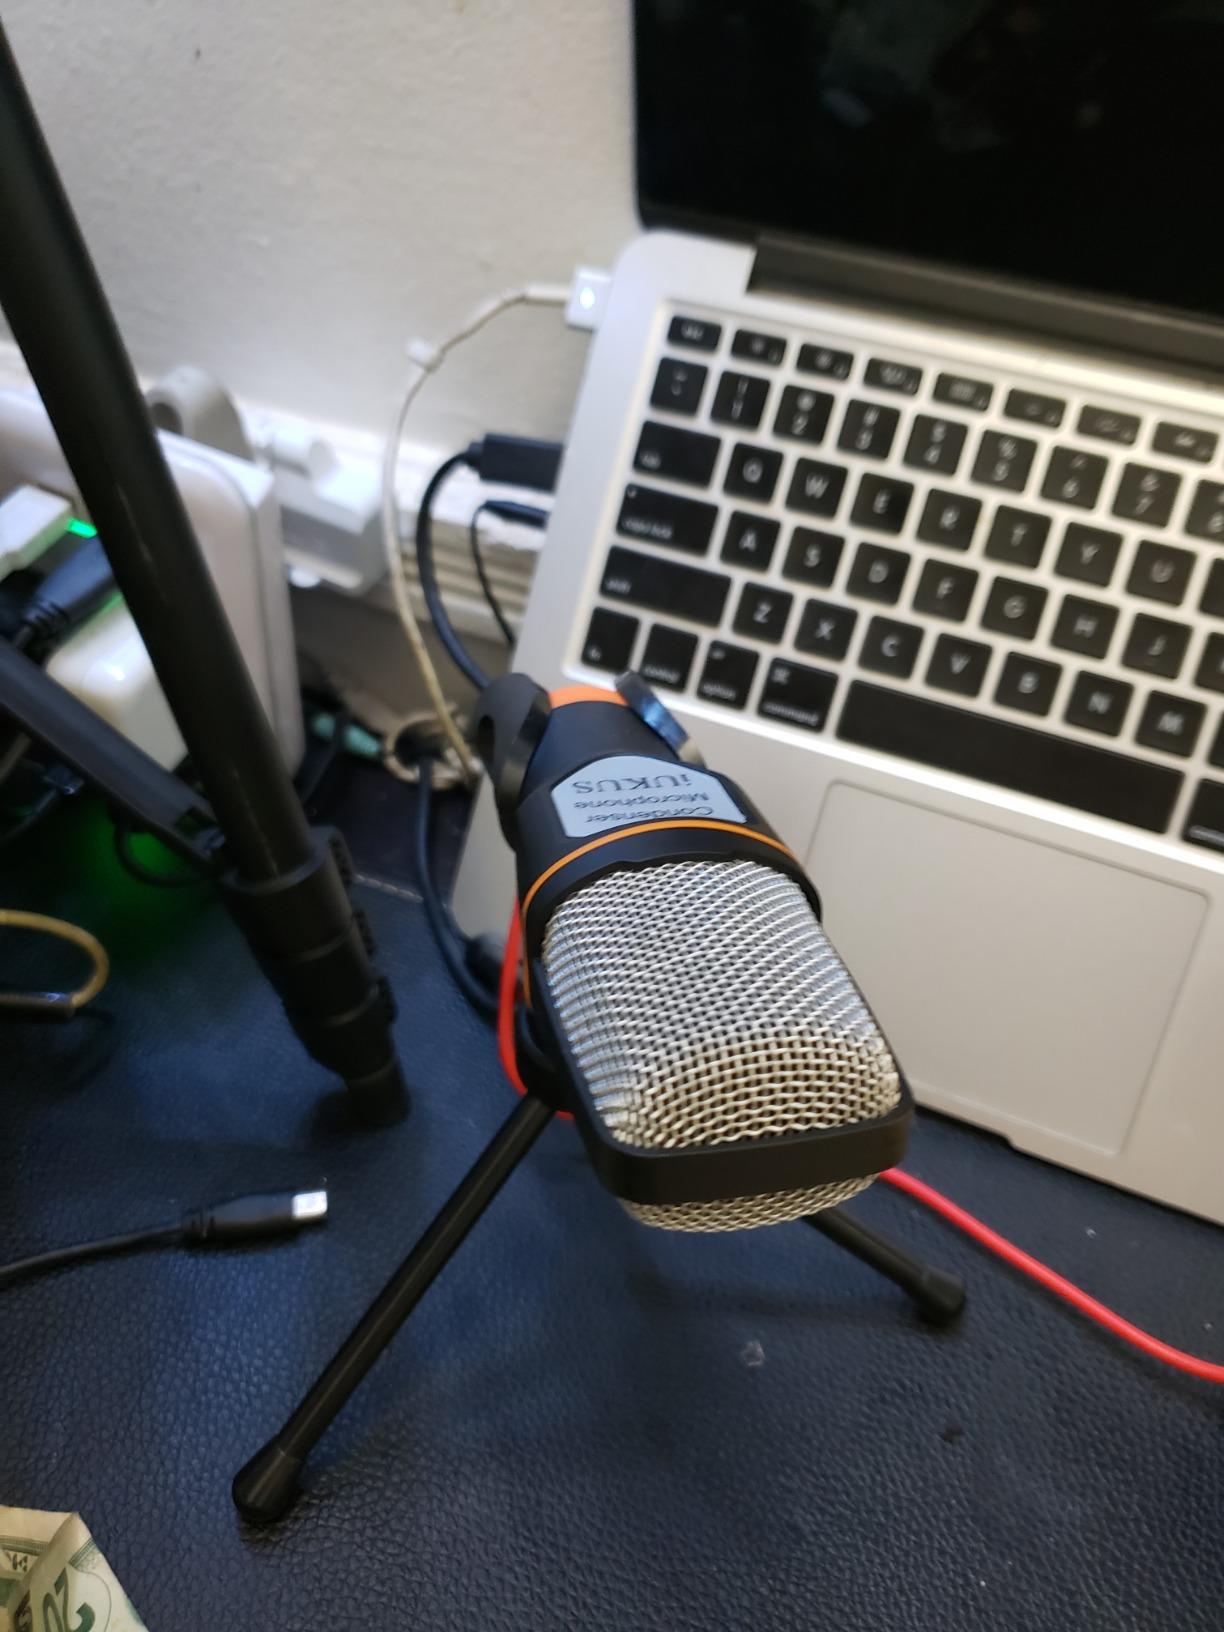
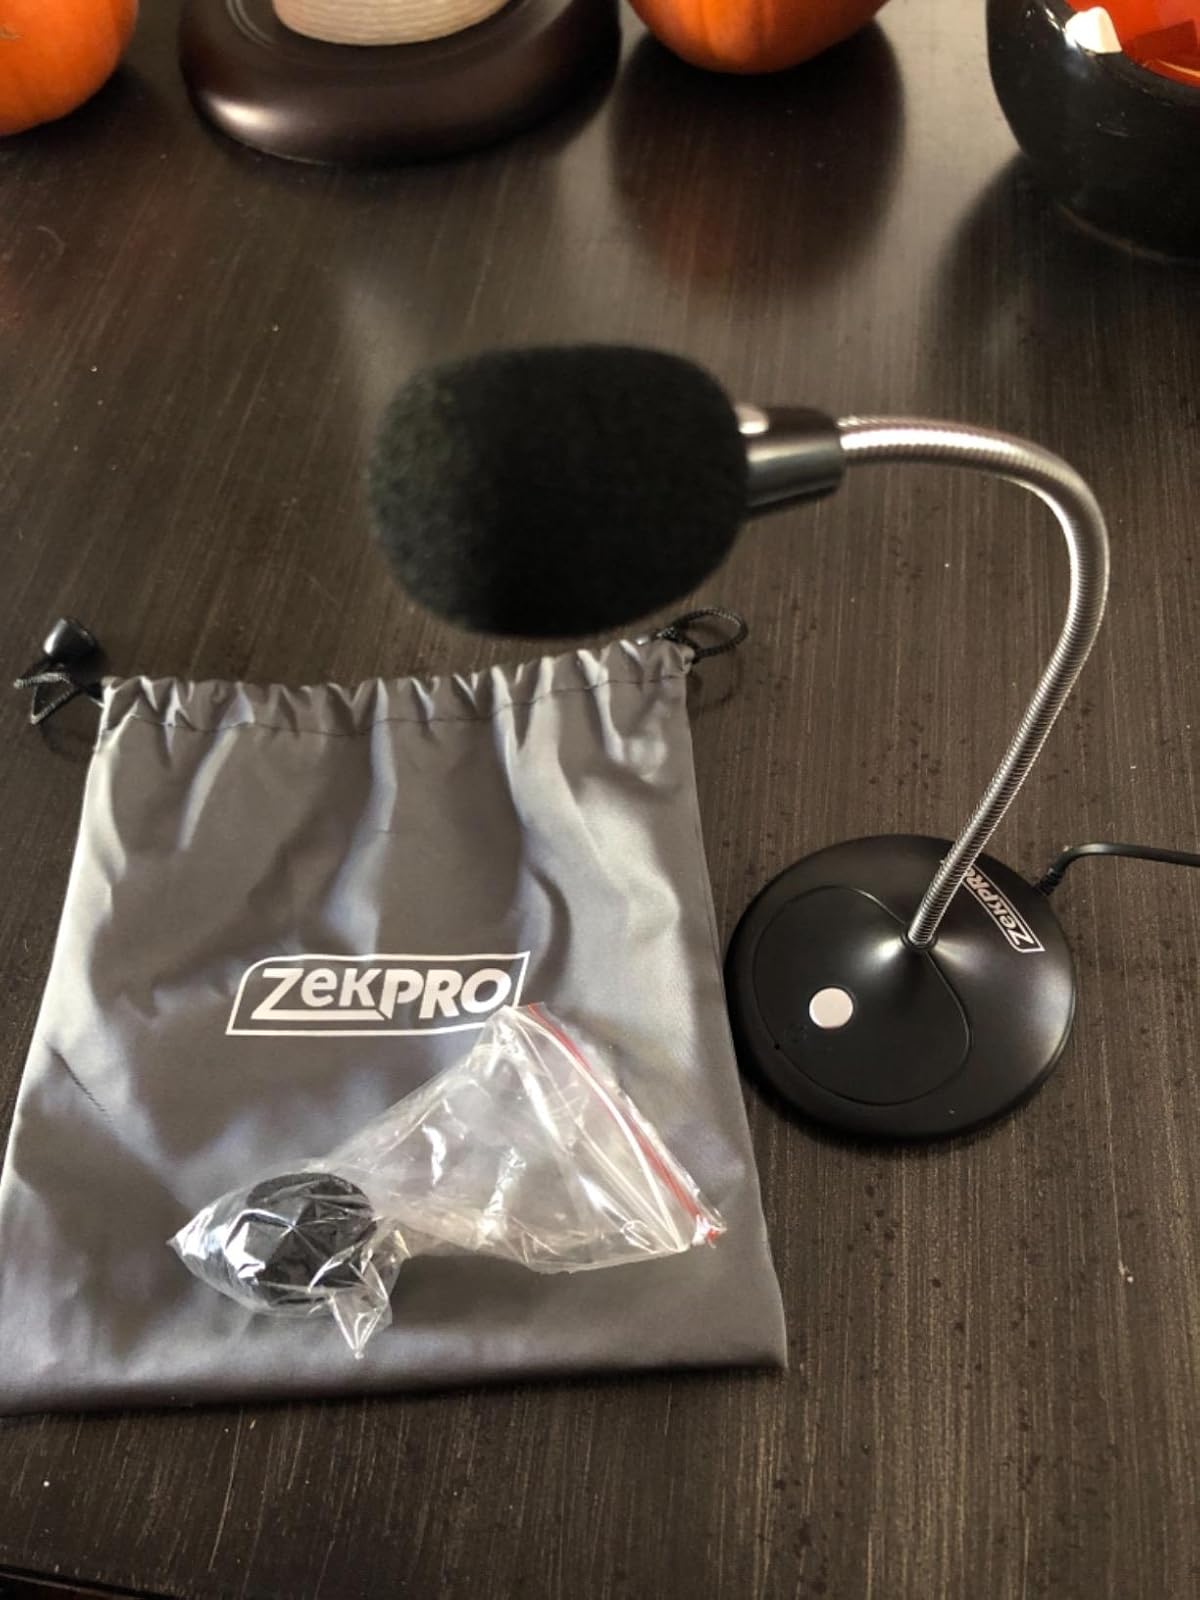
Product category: microphone
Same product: no